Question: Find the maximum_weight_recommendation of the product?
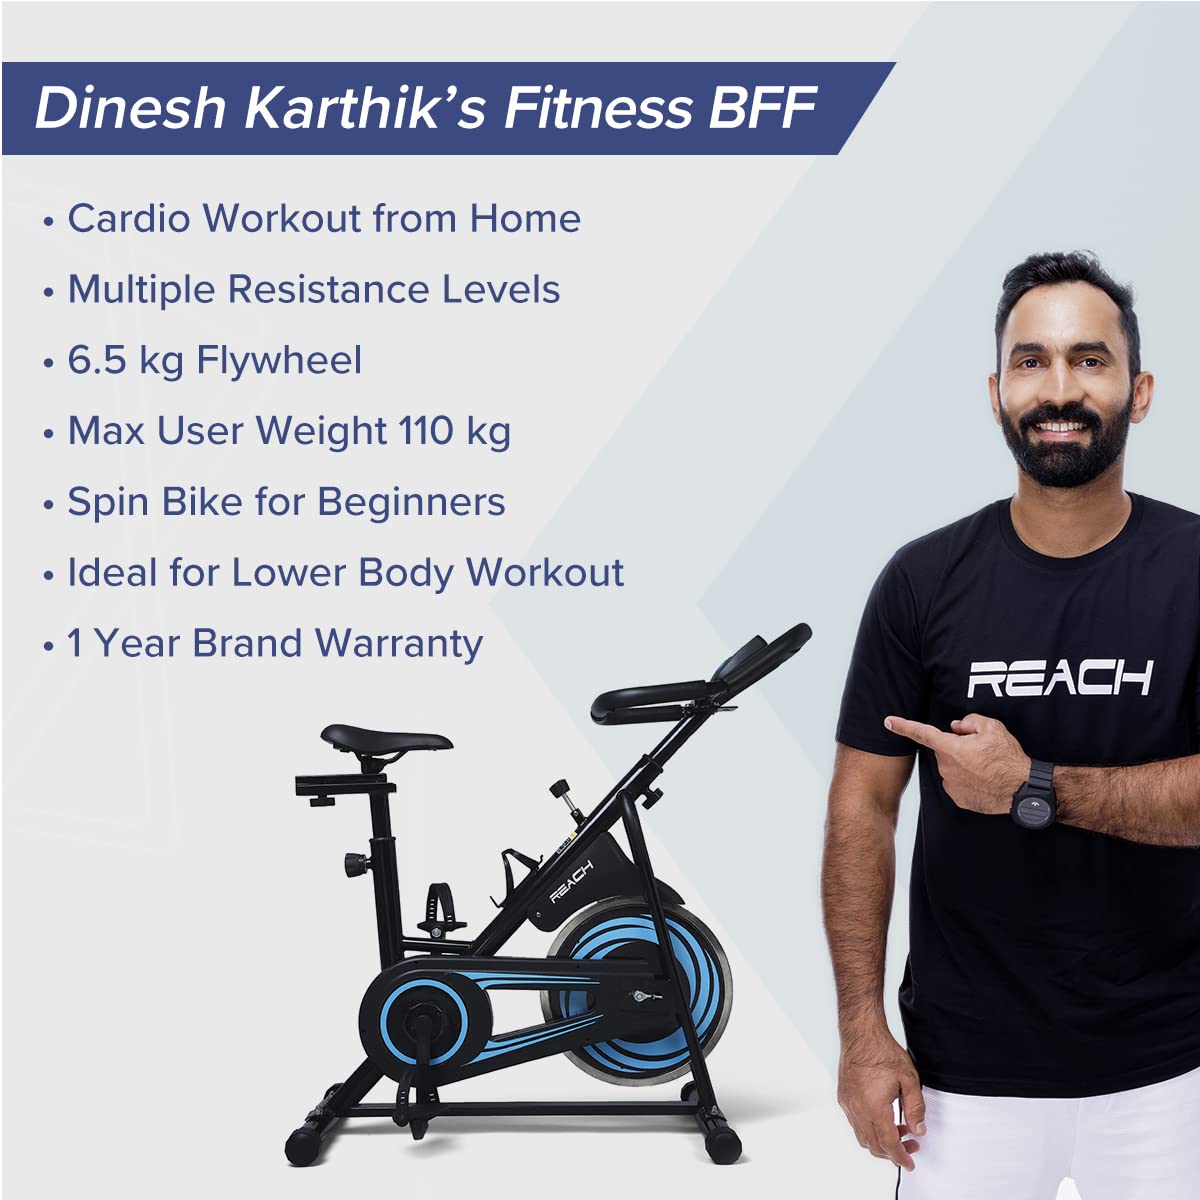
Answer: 6.5 kilogram